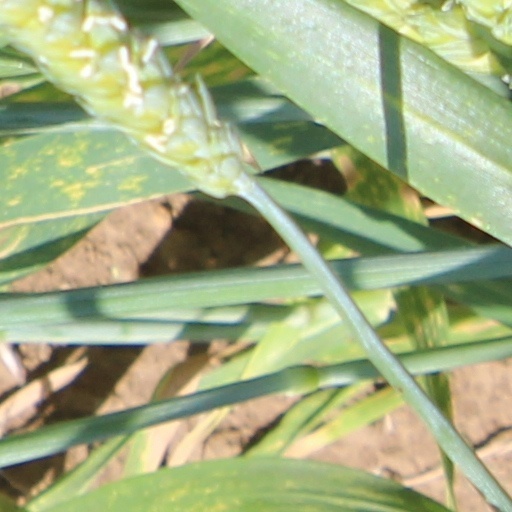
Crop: wheat